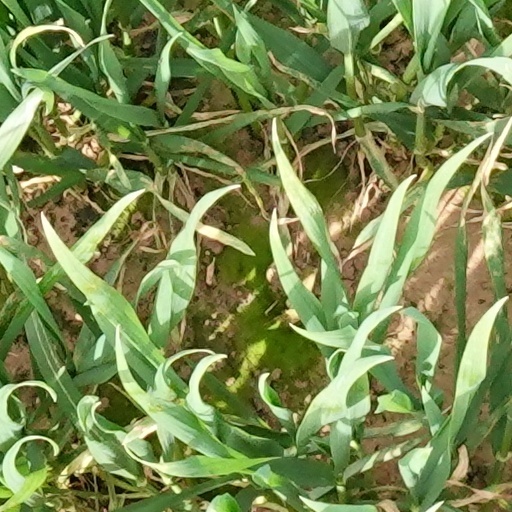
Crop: wheat